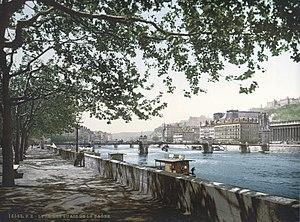
Quai Saint-Antoine, Lyon, France
Les rives de Saône ou quais de Saône bordent la rivière, d'un côté sur la partie historique du Vieux Lyon et de l'autre côté sur le centre de la Presqu'île. Avec les berges du Rhône à l'est, ils enserrent le centre de la ville, la Presqu'île jusqu'au pont de La Mulatière qui marque le confluent entre le Rhône et la Saône.